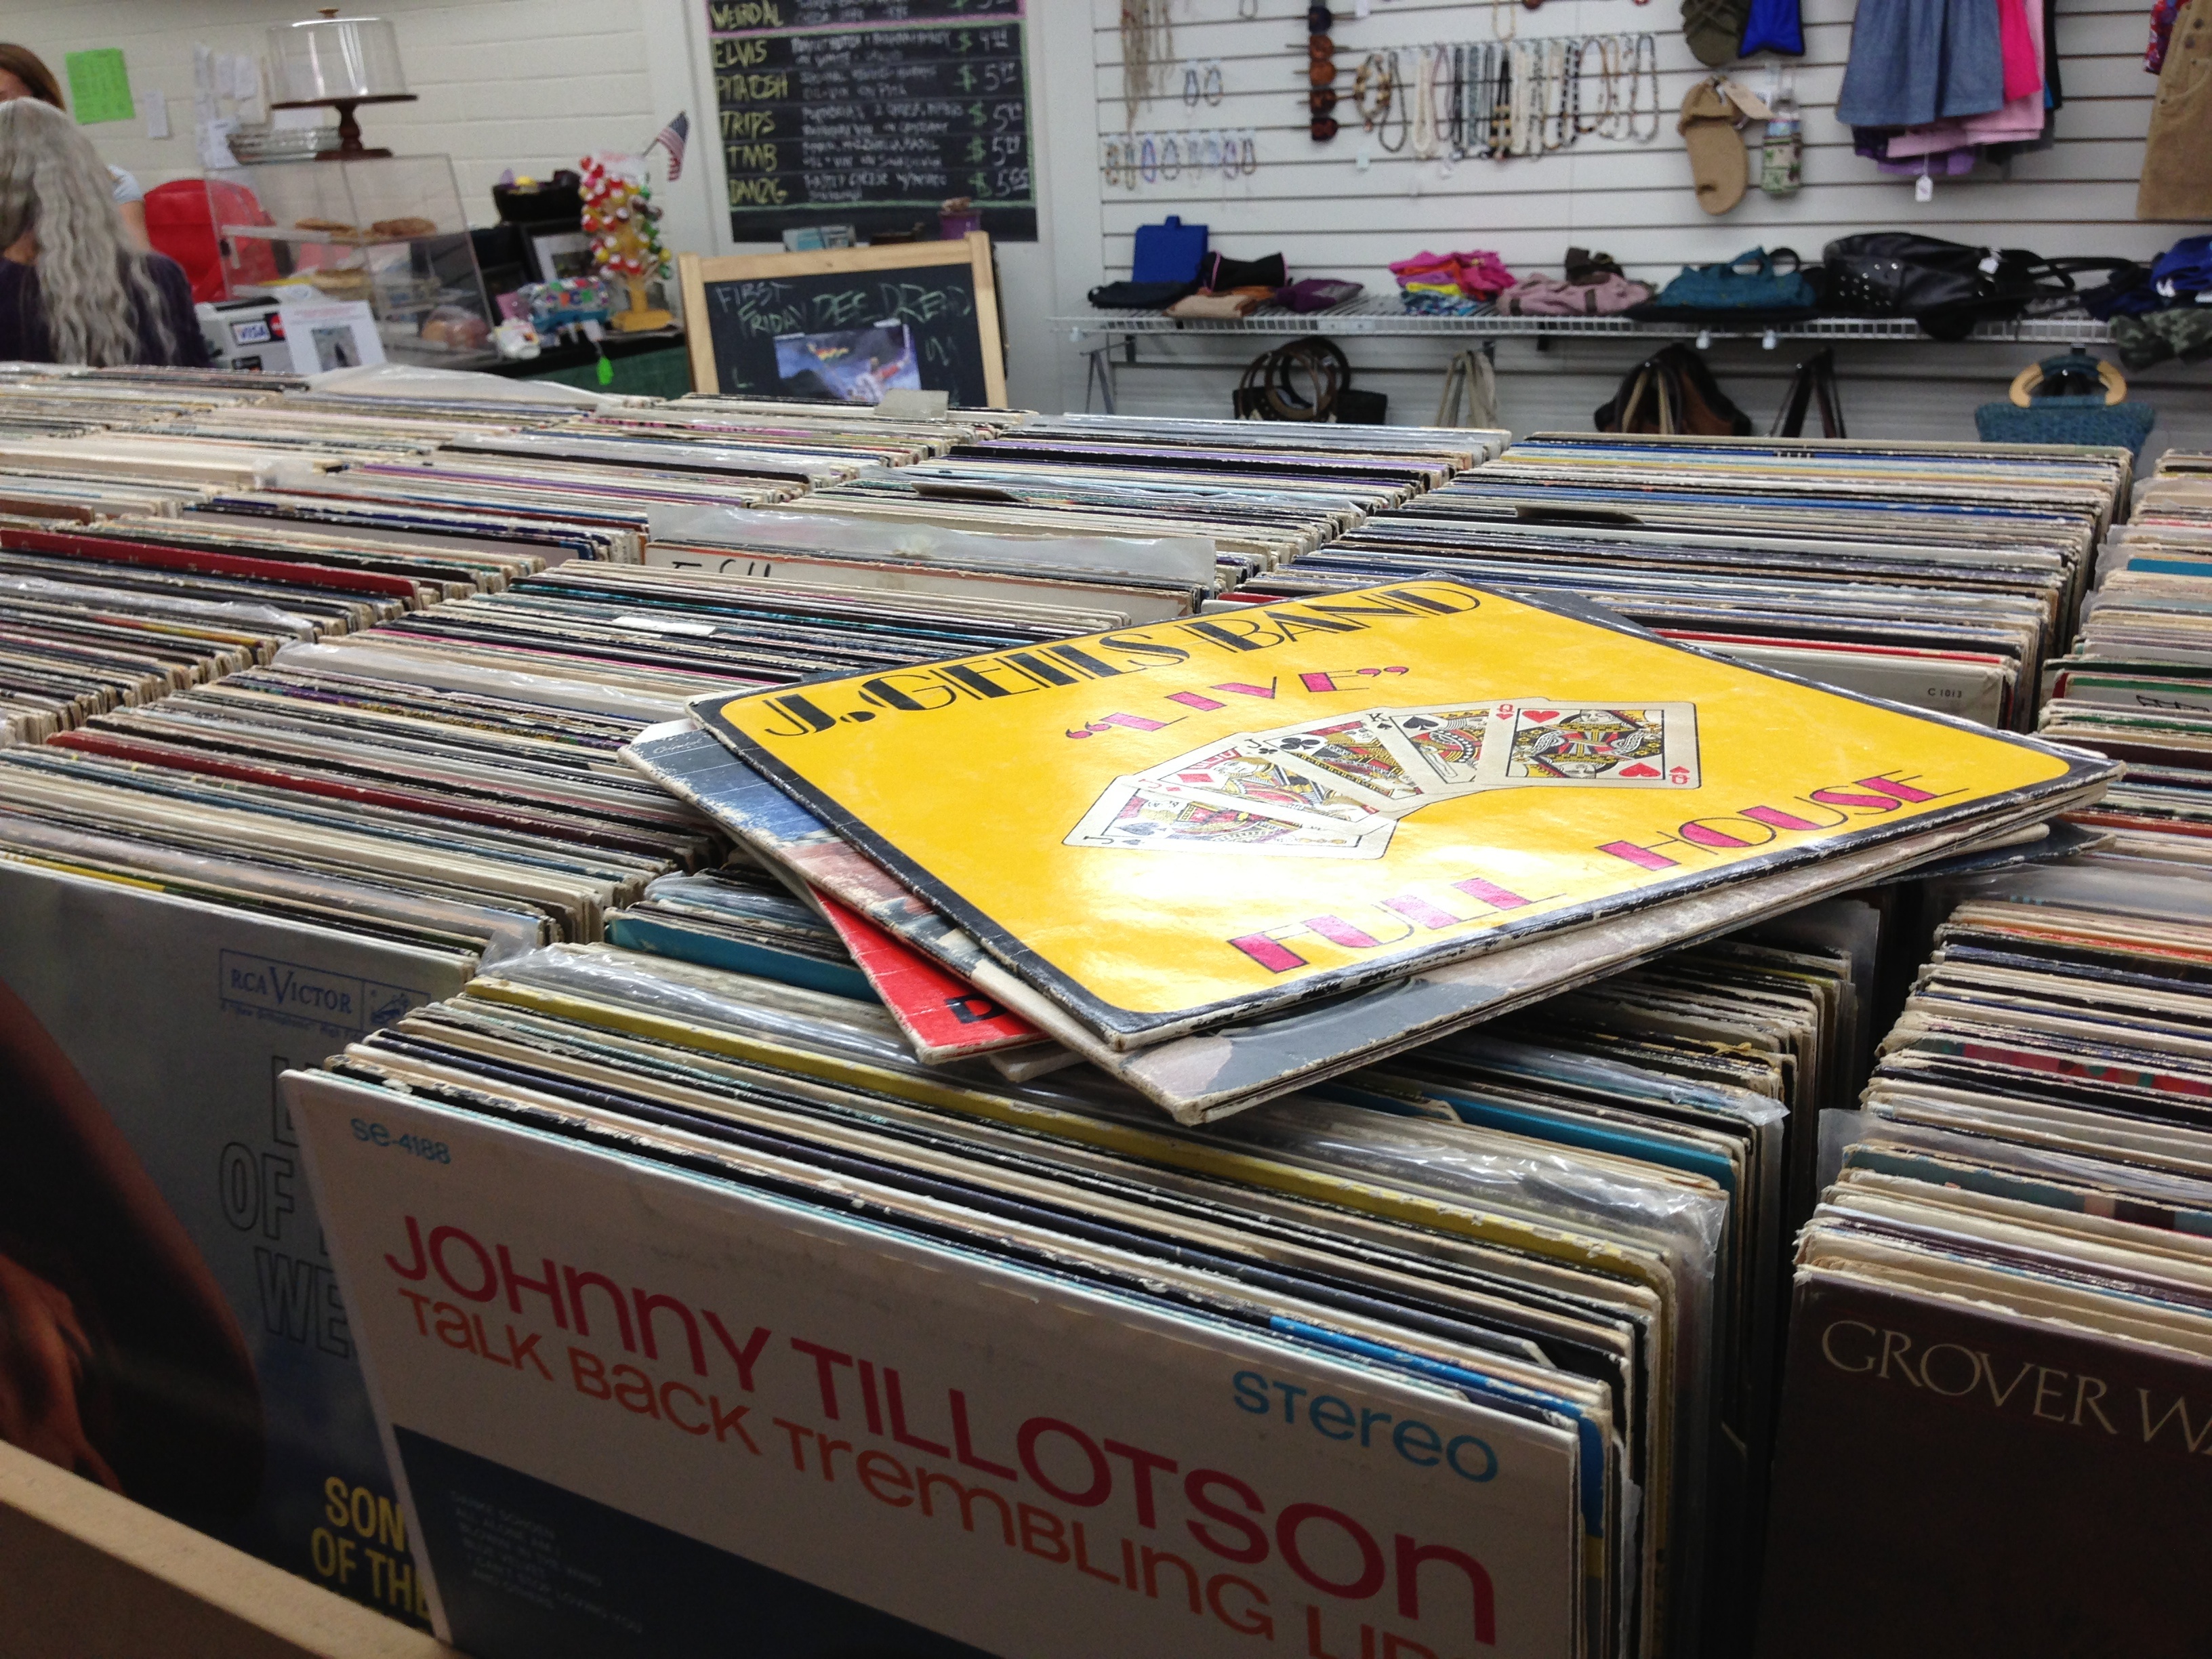
wood, art